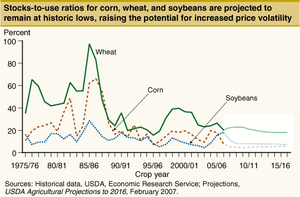
La crise alimentaire mondiale de 2007-2008 a pour origine une forte hausse du prix des denrées alimentaires de base, plongeant dans un état de crise quelques-unes des régions les plus pauvres du monde et causant une instabilité politique et des émeutes dans plusieurs pays.